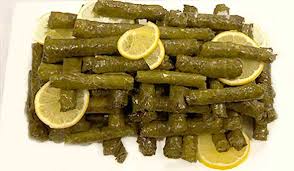
Yemek: yaprak_sarma